Mangalya Bhagyam

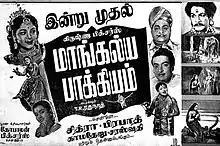
Theatrical release poster

Mangalya Bhagyam is a 1958 Indian Tamil-language film directed by T. R. Raghunath and produced by Lena Chettiar. The film stars K. Balaji and Ragini. It was released on 10 November 1958.